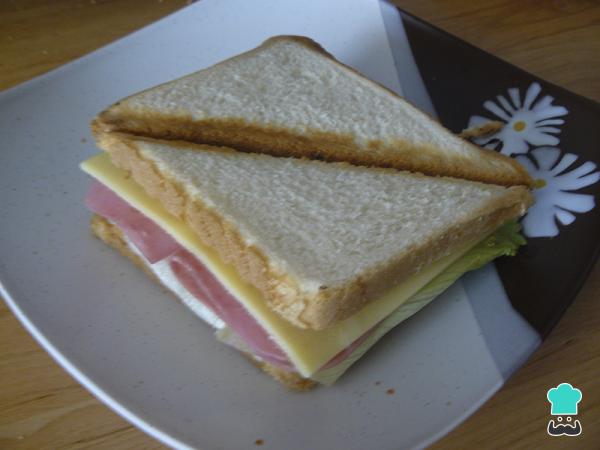
Seguimos con el queso y cerramos este primer nivel. Si eres de los que no puedes vivir sin lechuga, añade un poco más entre el queso y la capa media del pan tostado. Podríamos tener así un sándwich trampantojo de San Jacobo, pero nuestro hambre nos dice que sigamos subiendo de nivel.